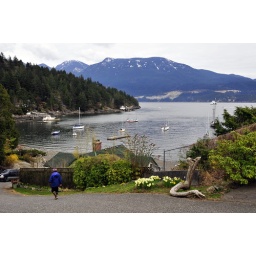
That's what the bumpersticker on the girl in blue's truck said which is my inspirational message to you for Easter!